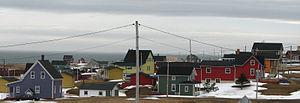
Les Acadiens forment une ethnie vivant principalement en Amérique du Nord, dans les provinces canadiennes du Nouveau-Brunswick, de l'Île-du-Prince-Édouard, de la Nouvelle-Écosse et du Québec, ainsi que dans l'État américain du Maine. Les Cadiens quant à eux forment un groupe ethnique en Louisiane qui compte les Acadiens comme ancêtres.
Les Îles-de-la-Madeleine sont une municipalité canadienne de plus de 12 000 habitants située à l'est du Québec faisant partie de la région de la Gaspésie–Îles-de-la-Madeleine. Elle comprend la plus grande partie de l'archipel des îles de la Madeleine. L'agglomération des Îles-de-la-Madeleine possède également les pouvoirs équivalent à une municipalité régionale de comté. La municipalité a été créée en 2002 par la fusion de Cap-aux-Meules, de Fatima, de Grande-Entrée, de Grosse-Île, de Havre-aux-Maisons, de L'Étang-du-Nord et de L'Île-du-Havre-Aubert. Cependant, la municipalité de Grosse-Île a retrouvé son autonomie en 2006. La majorité des habitants de la municipalité font partie de la culture acadienne.